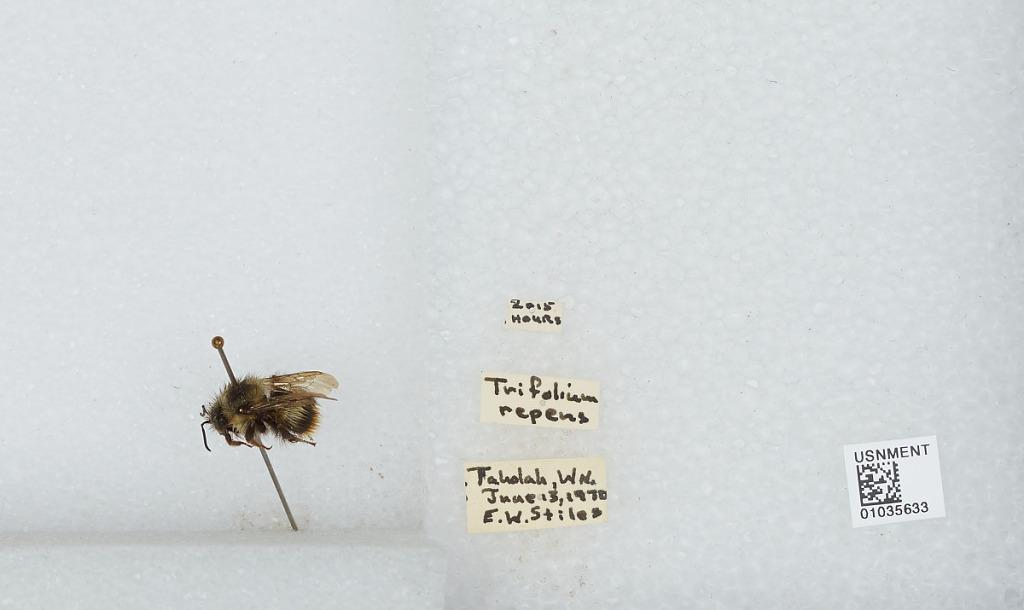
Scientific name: Bombus (Pyrobombus) mixtus Cresson
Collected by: E. Stiles
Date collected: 1970-6-13
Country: United States
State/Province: Washington
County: Grays Harbor
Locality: Taholah, located on the Quinault Indian Reservation
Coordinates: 47.3456, -124.288